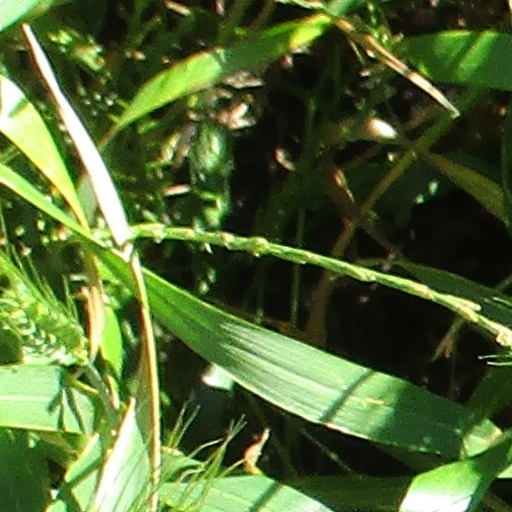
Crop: wheat